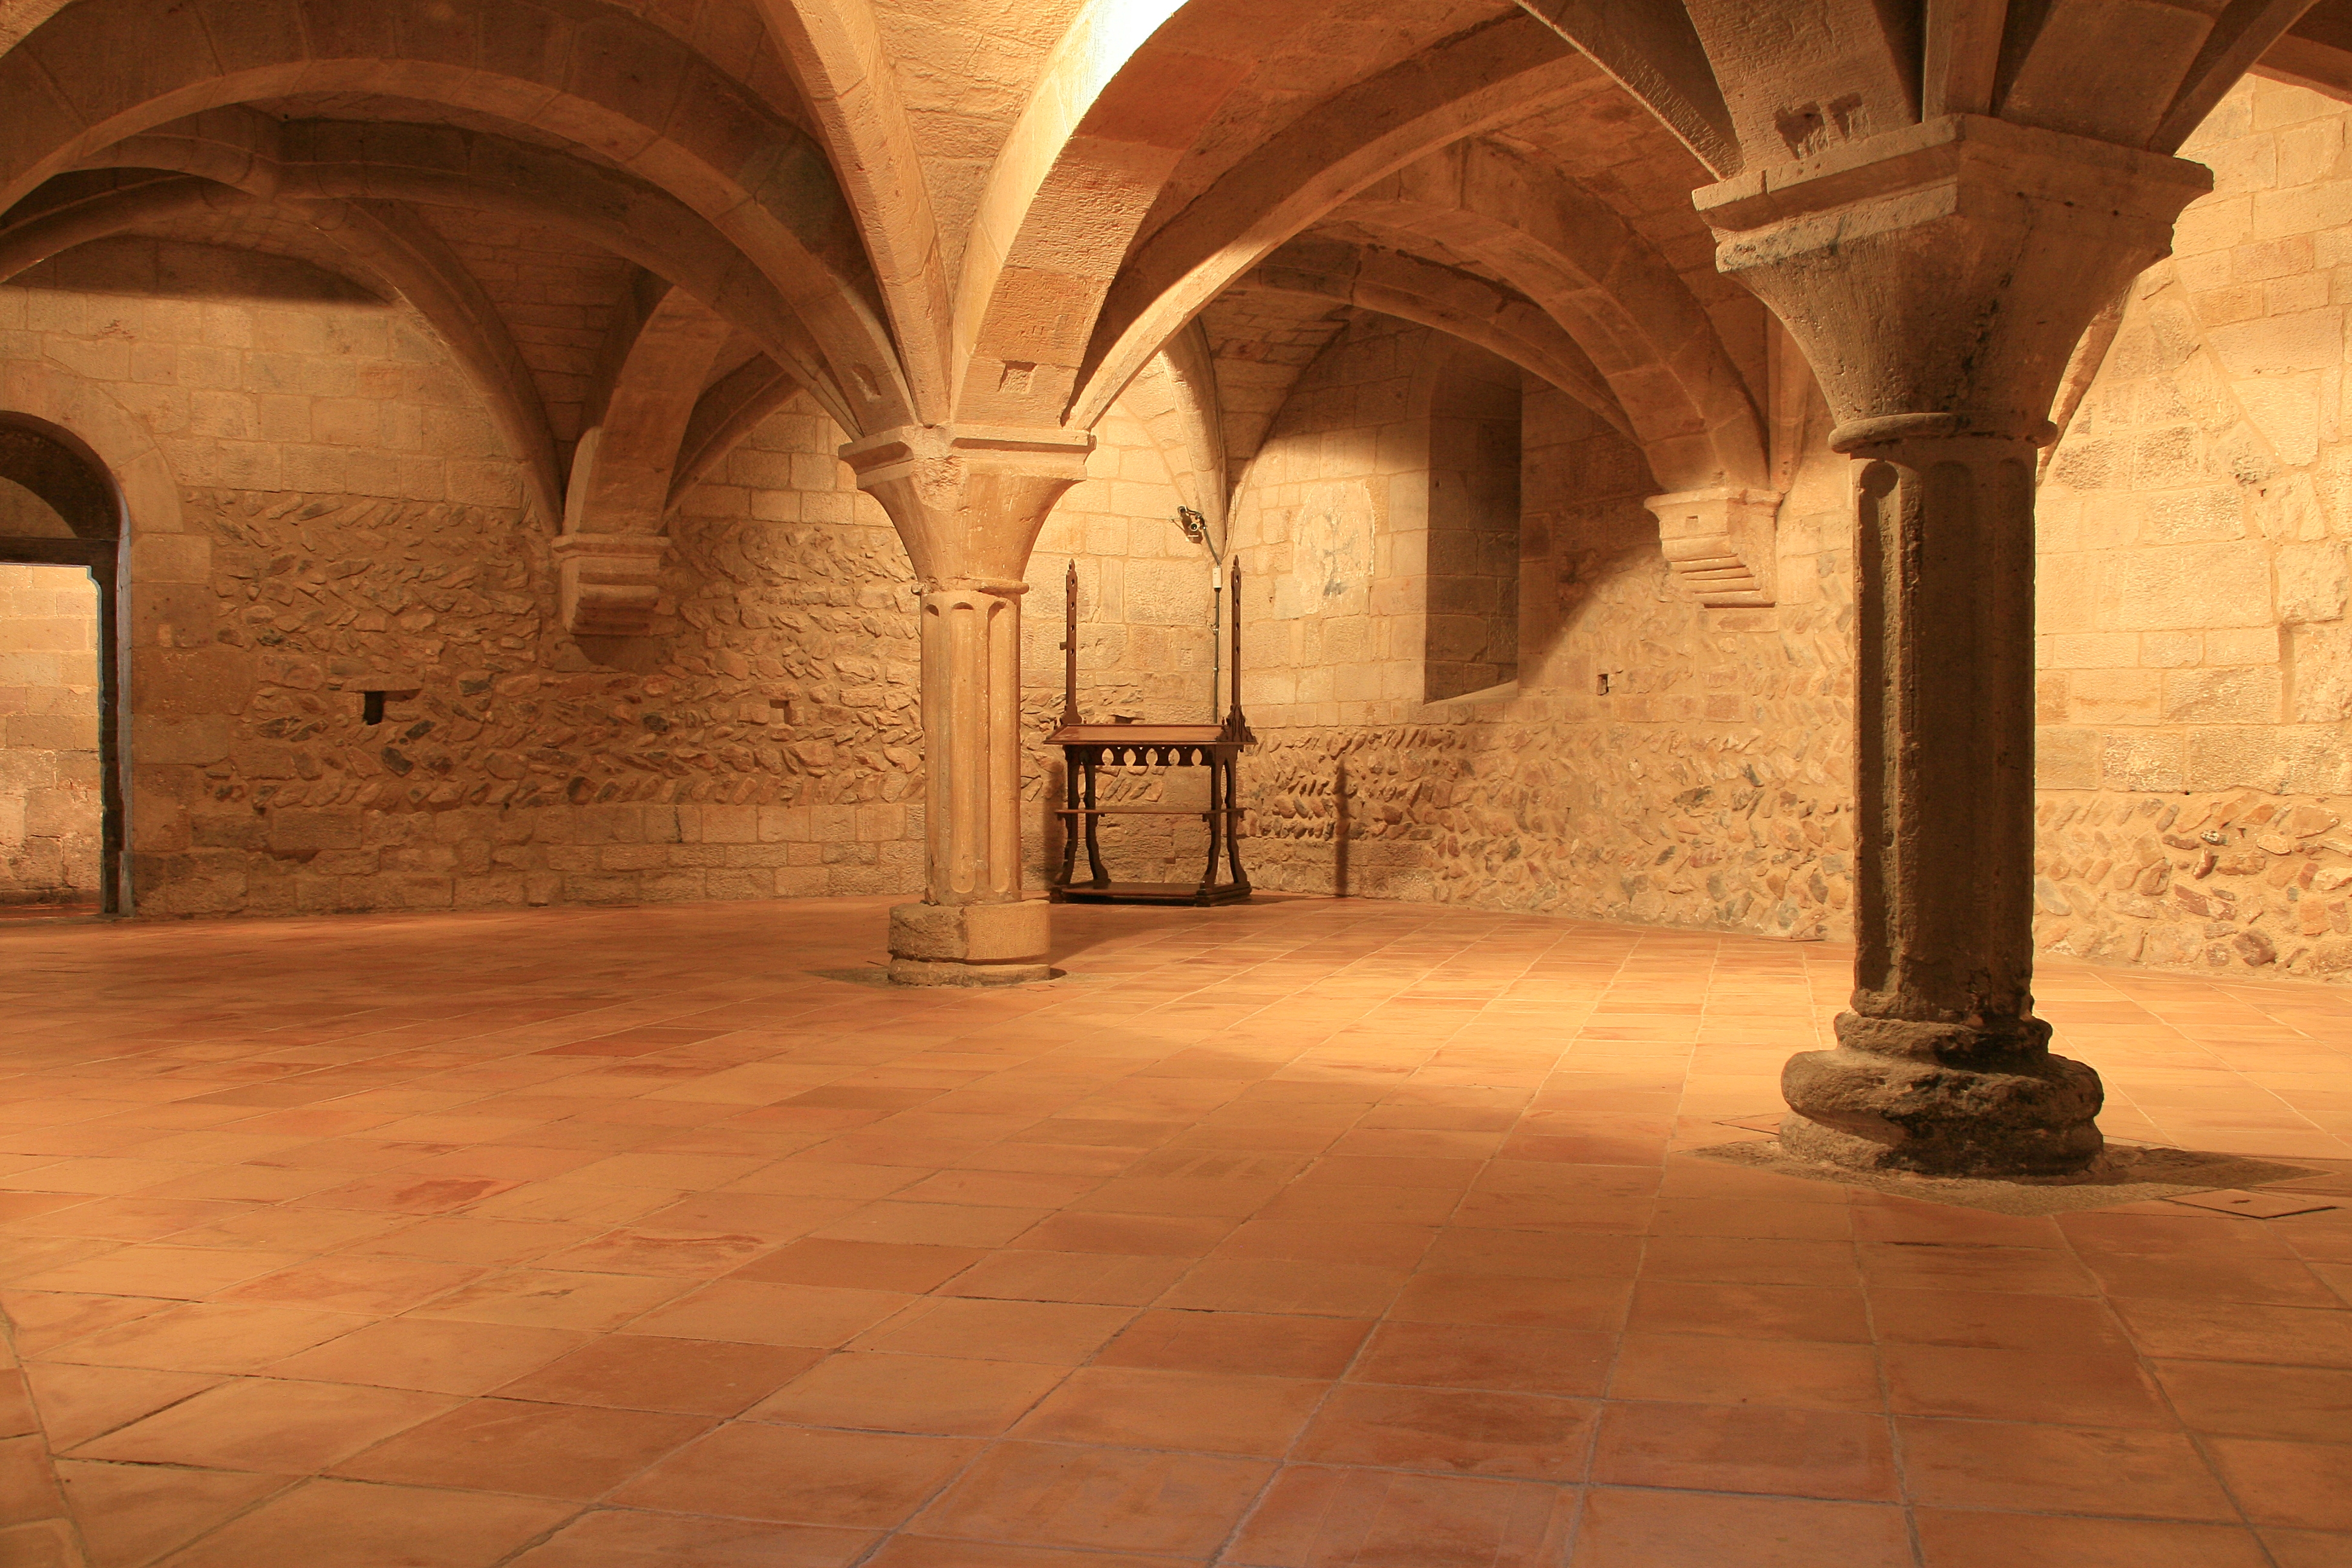
architecture, structure, floor, building, arch, column, temple, monastery, aragon, abadia, magarcia, zaragoza, monasteriodeveruela, verademoncayo, cisterciense, santamaradeveruela, estate, crypt, monjes, abaz, calefactorio, camaraabacial, flooring, ancient history